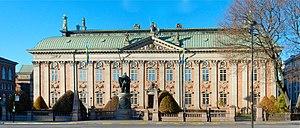
Riddarhuset, en français la maison de la noblesseSvenska: Riddarhuset
Pierre Hubert Larchevêque, né le 1ᵉʳ mai 1721 à Nîmes et mort le 25 septembre 1778 à Montpellier, est un sculpteur français.
Riddarhuset, est l'assemblée de la noblesse suédoise. Entre le XVIIᵉ et le XIXᵉ siècle, elle a été une chambre des États généraux du royaume, équivalent de la Chambre des lords britannique.